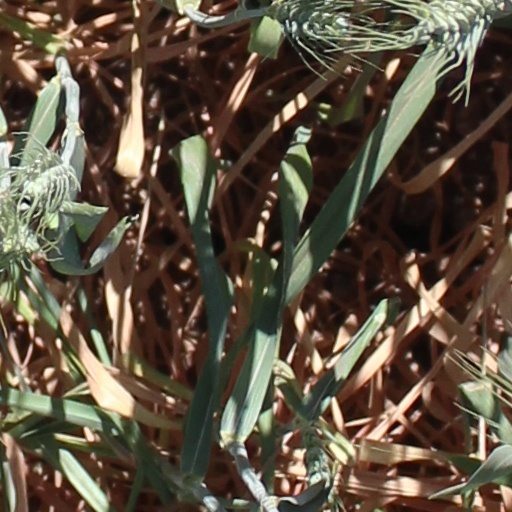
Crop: wheat